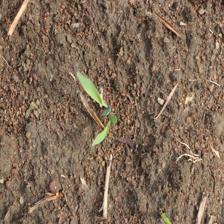
Label: Sorghum